Answer in natural language. How many Chairs are visible in the scene? Choose between the following options: 0, 5, 2, 4 or 3
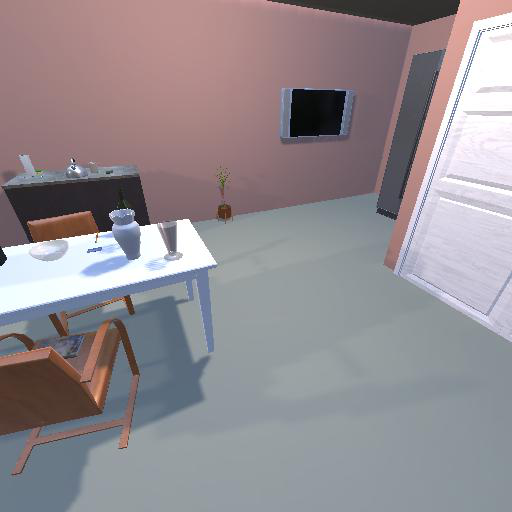
<answer>2</answer>